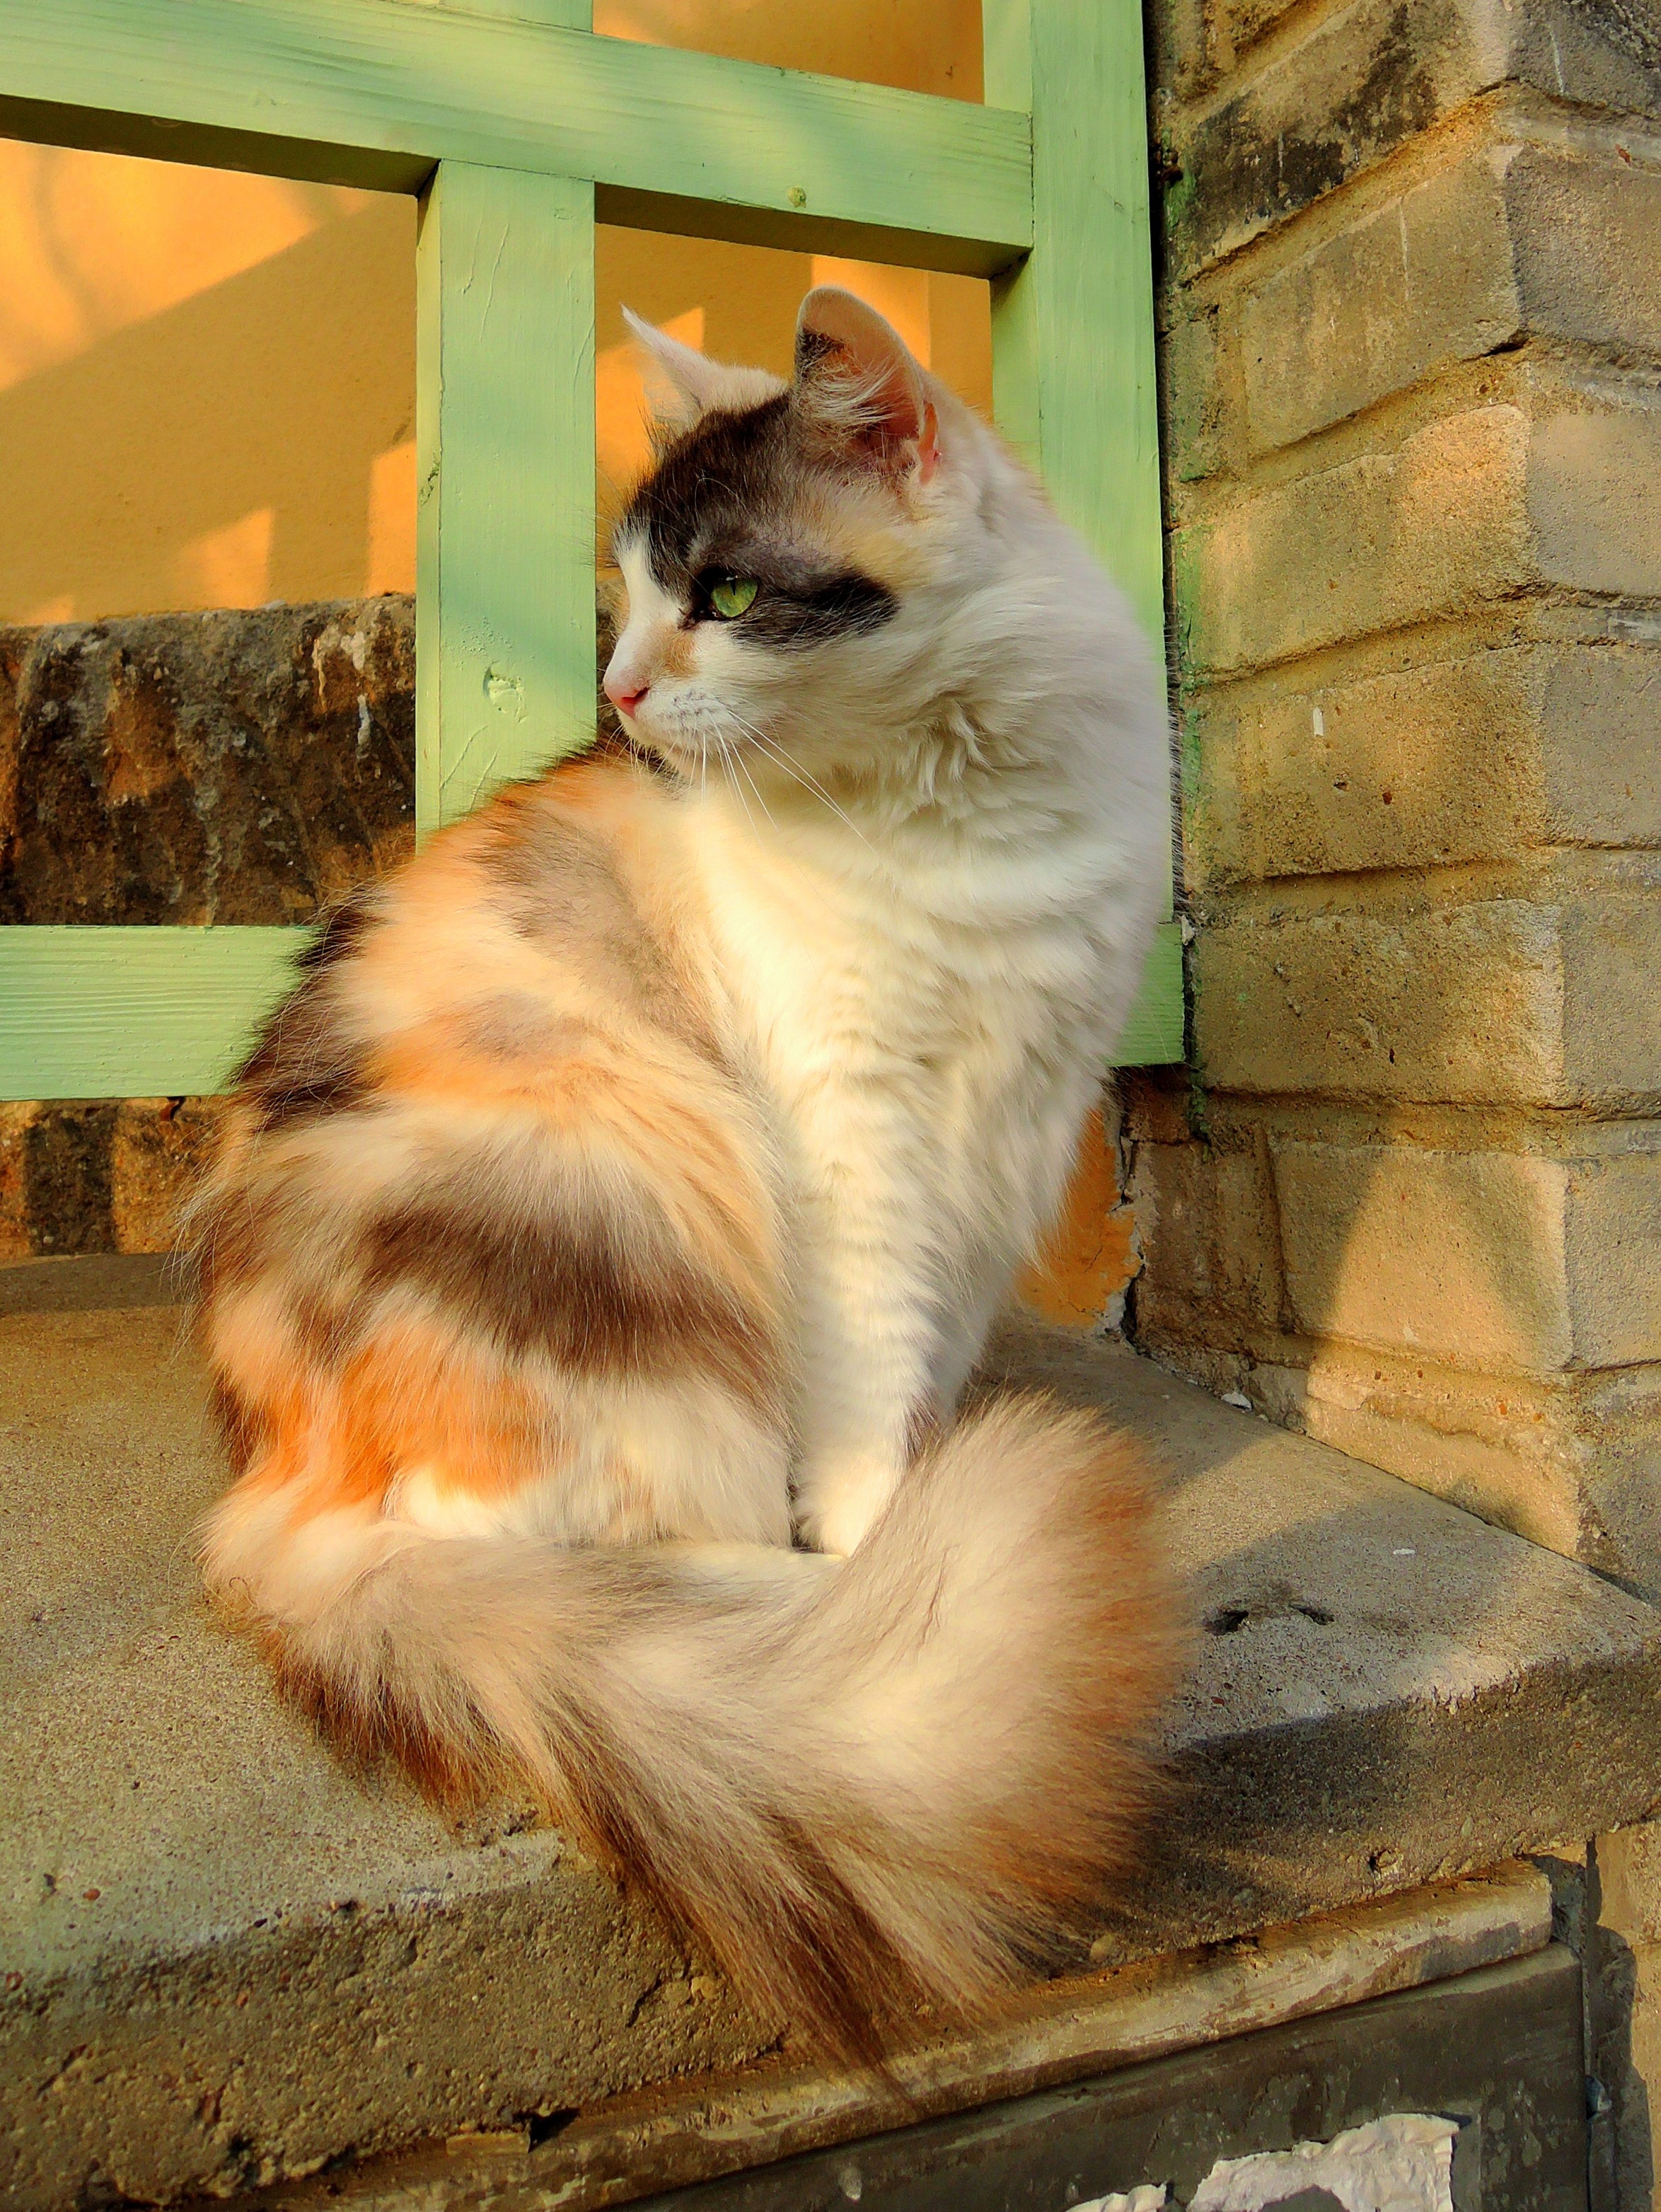
cat, mammal, prague, whiskers, vertebrate, letna, small to medium sized cats, cat like mammal